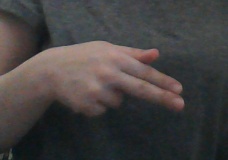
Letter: ghain